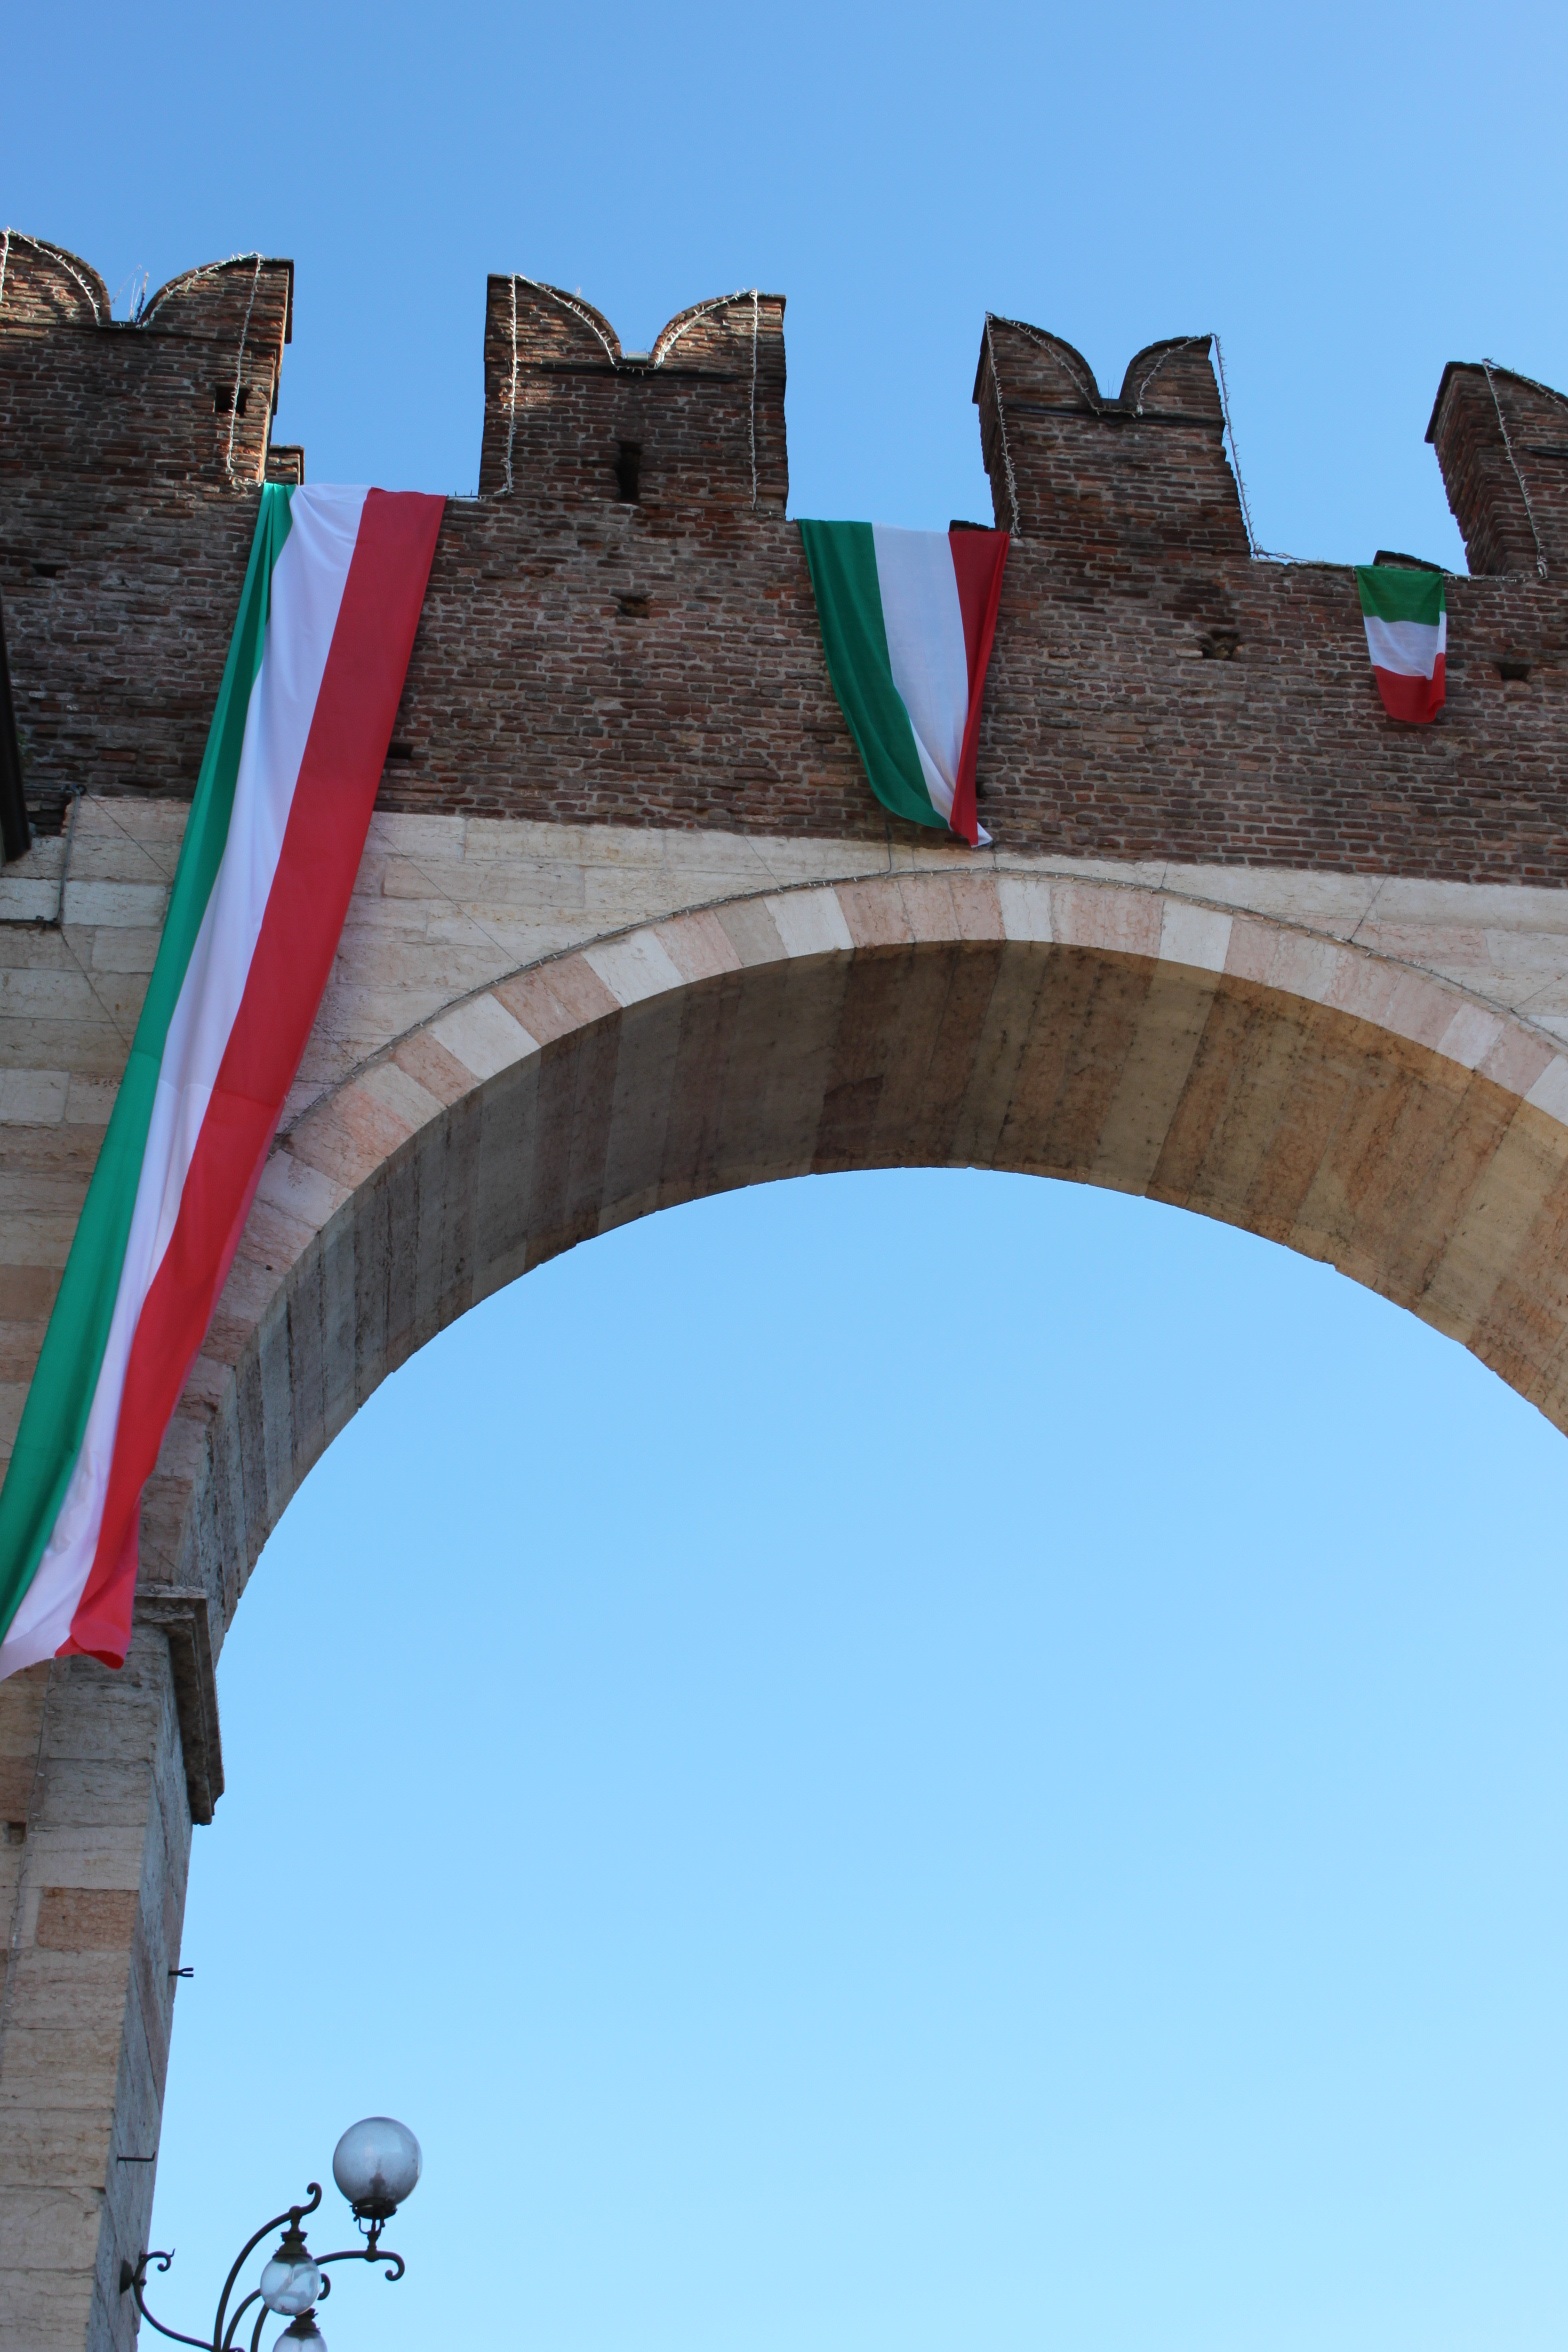
architecture, bridge, travel, arch, tower, color, flag, landmark, italy, door, verona